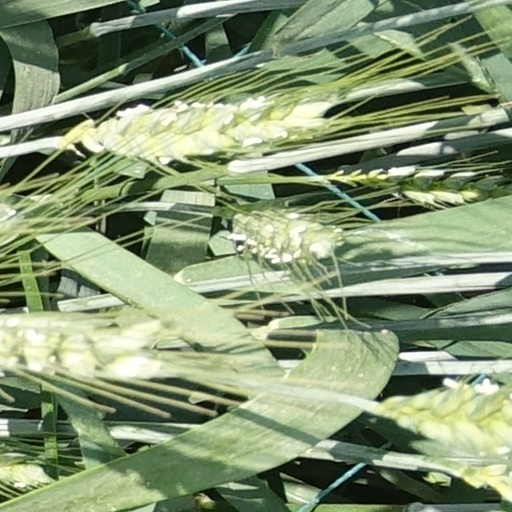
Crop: wheat